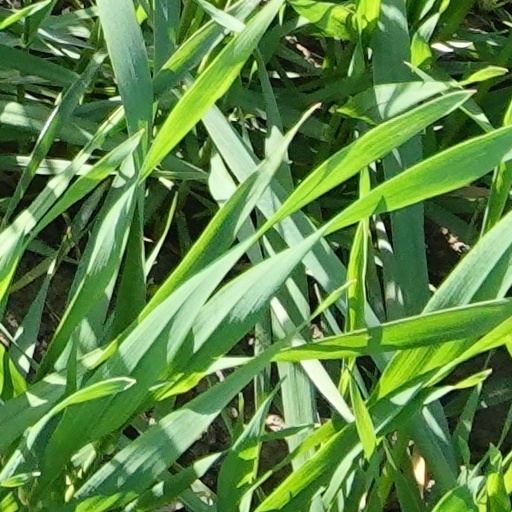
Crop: wheat